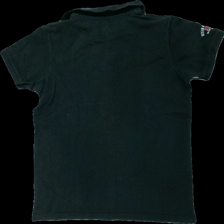
View: back
Type: Top
Category: Men
Brand: Not in the list
Brand text on label: nautic supplies
Colors: Black, White, Red, Multicolor
Material: 100% cotton
Pattern: Embroidered
Cut: Regular
Size: XL
Season: All
Damage location: middle center
Damage 2 location: bottom right
Damage 3 location: top right
Price range: <50
Recommended usage: Export
Description: svart pike med broderad text fram, urtvättad
Comment: urtvättad